Question: Please indicate a possible affordance area of the bottle that can be used for sucking
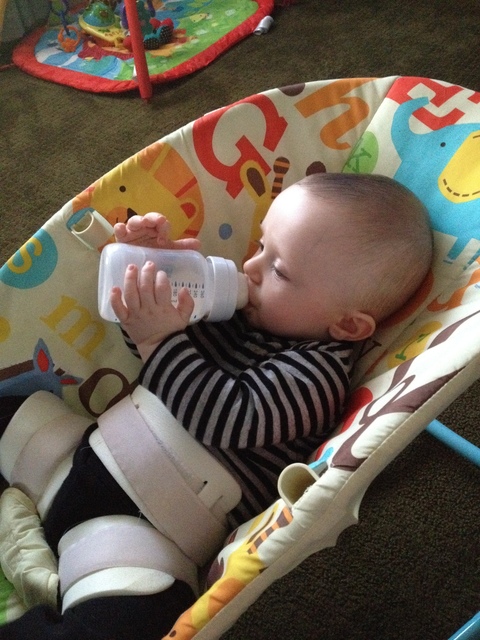
Answer: [99.85, 245.414, 246.617, 318.797]